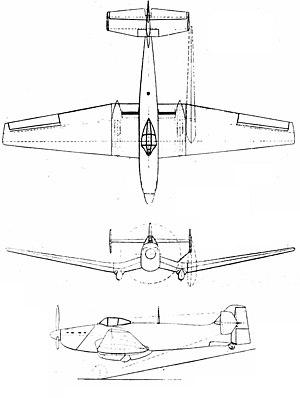
Le Loire-Nieuport LN 401 est un avion bombardier en piqué construit par Loire-Nieuport à partir de 1938. Surnommé le « stuka français », il subit de très lourdes pertes lors de la Seconde Guerre mondiale. Ayant pour mission le bombardement, il opérait le plus souvent face à une défense anti-aérienne puissante.